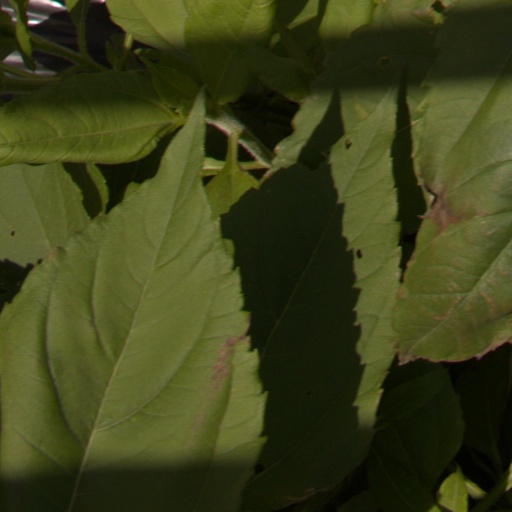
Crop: Jerusalem artichoke